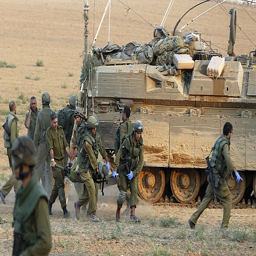
soldiers carry a comrade on a stretcher , who was wounded during an offensive outside administrative division